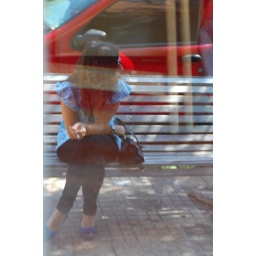
girl in glass reflection